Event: Nepal Earthquake
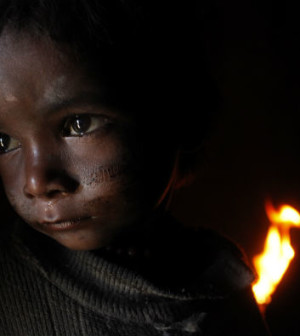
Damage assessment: no_damage